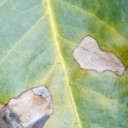
Label: Miner